Scharfrichter

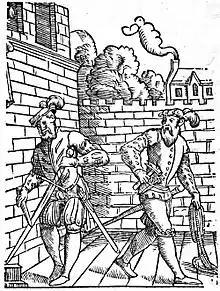

The term Scharfrichter (German for executioner, literally: "sharp judge") refers specifically to a tradition of executioners in the German states. Using a sword of execution, they had the responsibility of actually executing prisoners; his assistant, the "Löwe" (lion), would carry out tasks such as forcibly conveying prisoners to the presence of a judge (while roaring, hence the name), "rubbish clearance", burying unwanted bodies, and carrying out brandings. The Scharfrichter was a well-known figure nicknamed the "Mate of Death" and instantly recognizable in their traditional black frock coat and silk top hat.